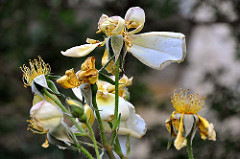
Flower: rose